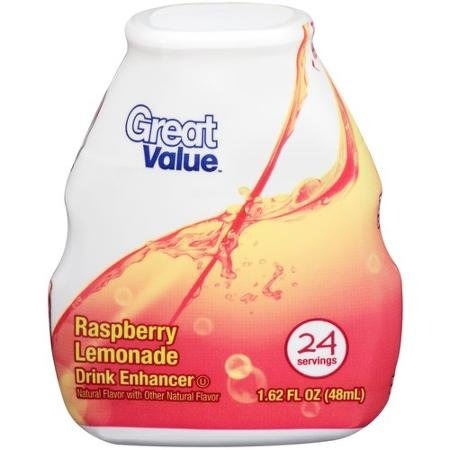
Item Name: Great Value Raspberry Lemonade Drink Enhancer, 1.62 Fl Oz
Value: 1.62
Unit: Fl Oz

Price: 4.26